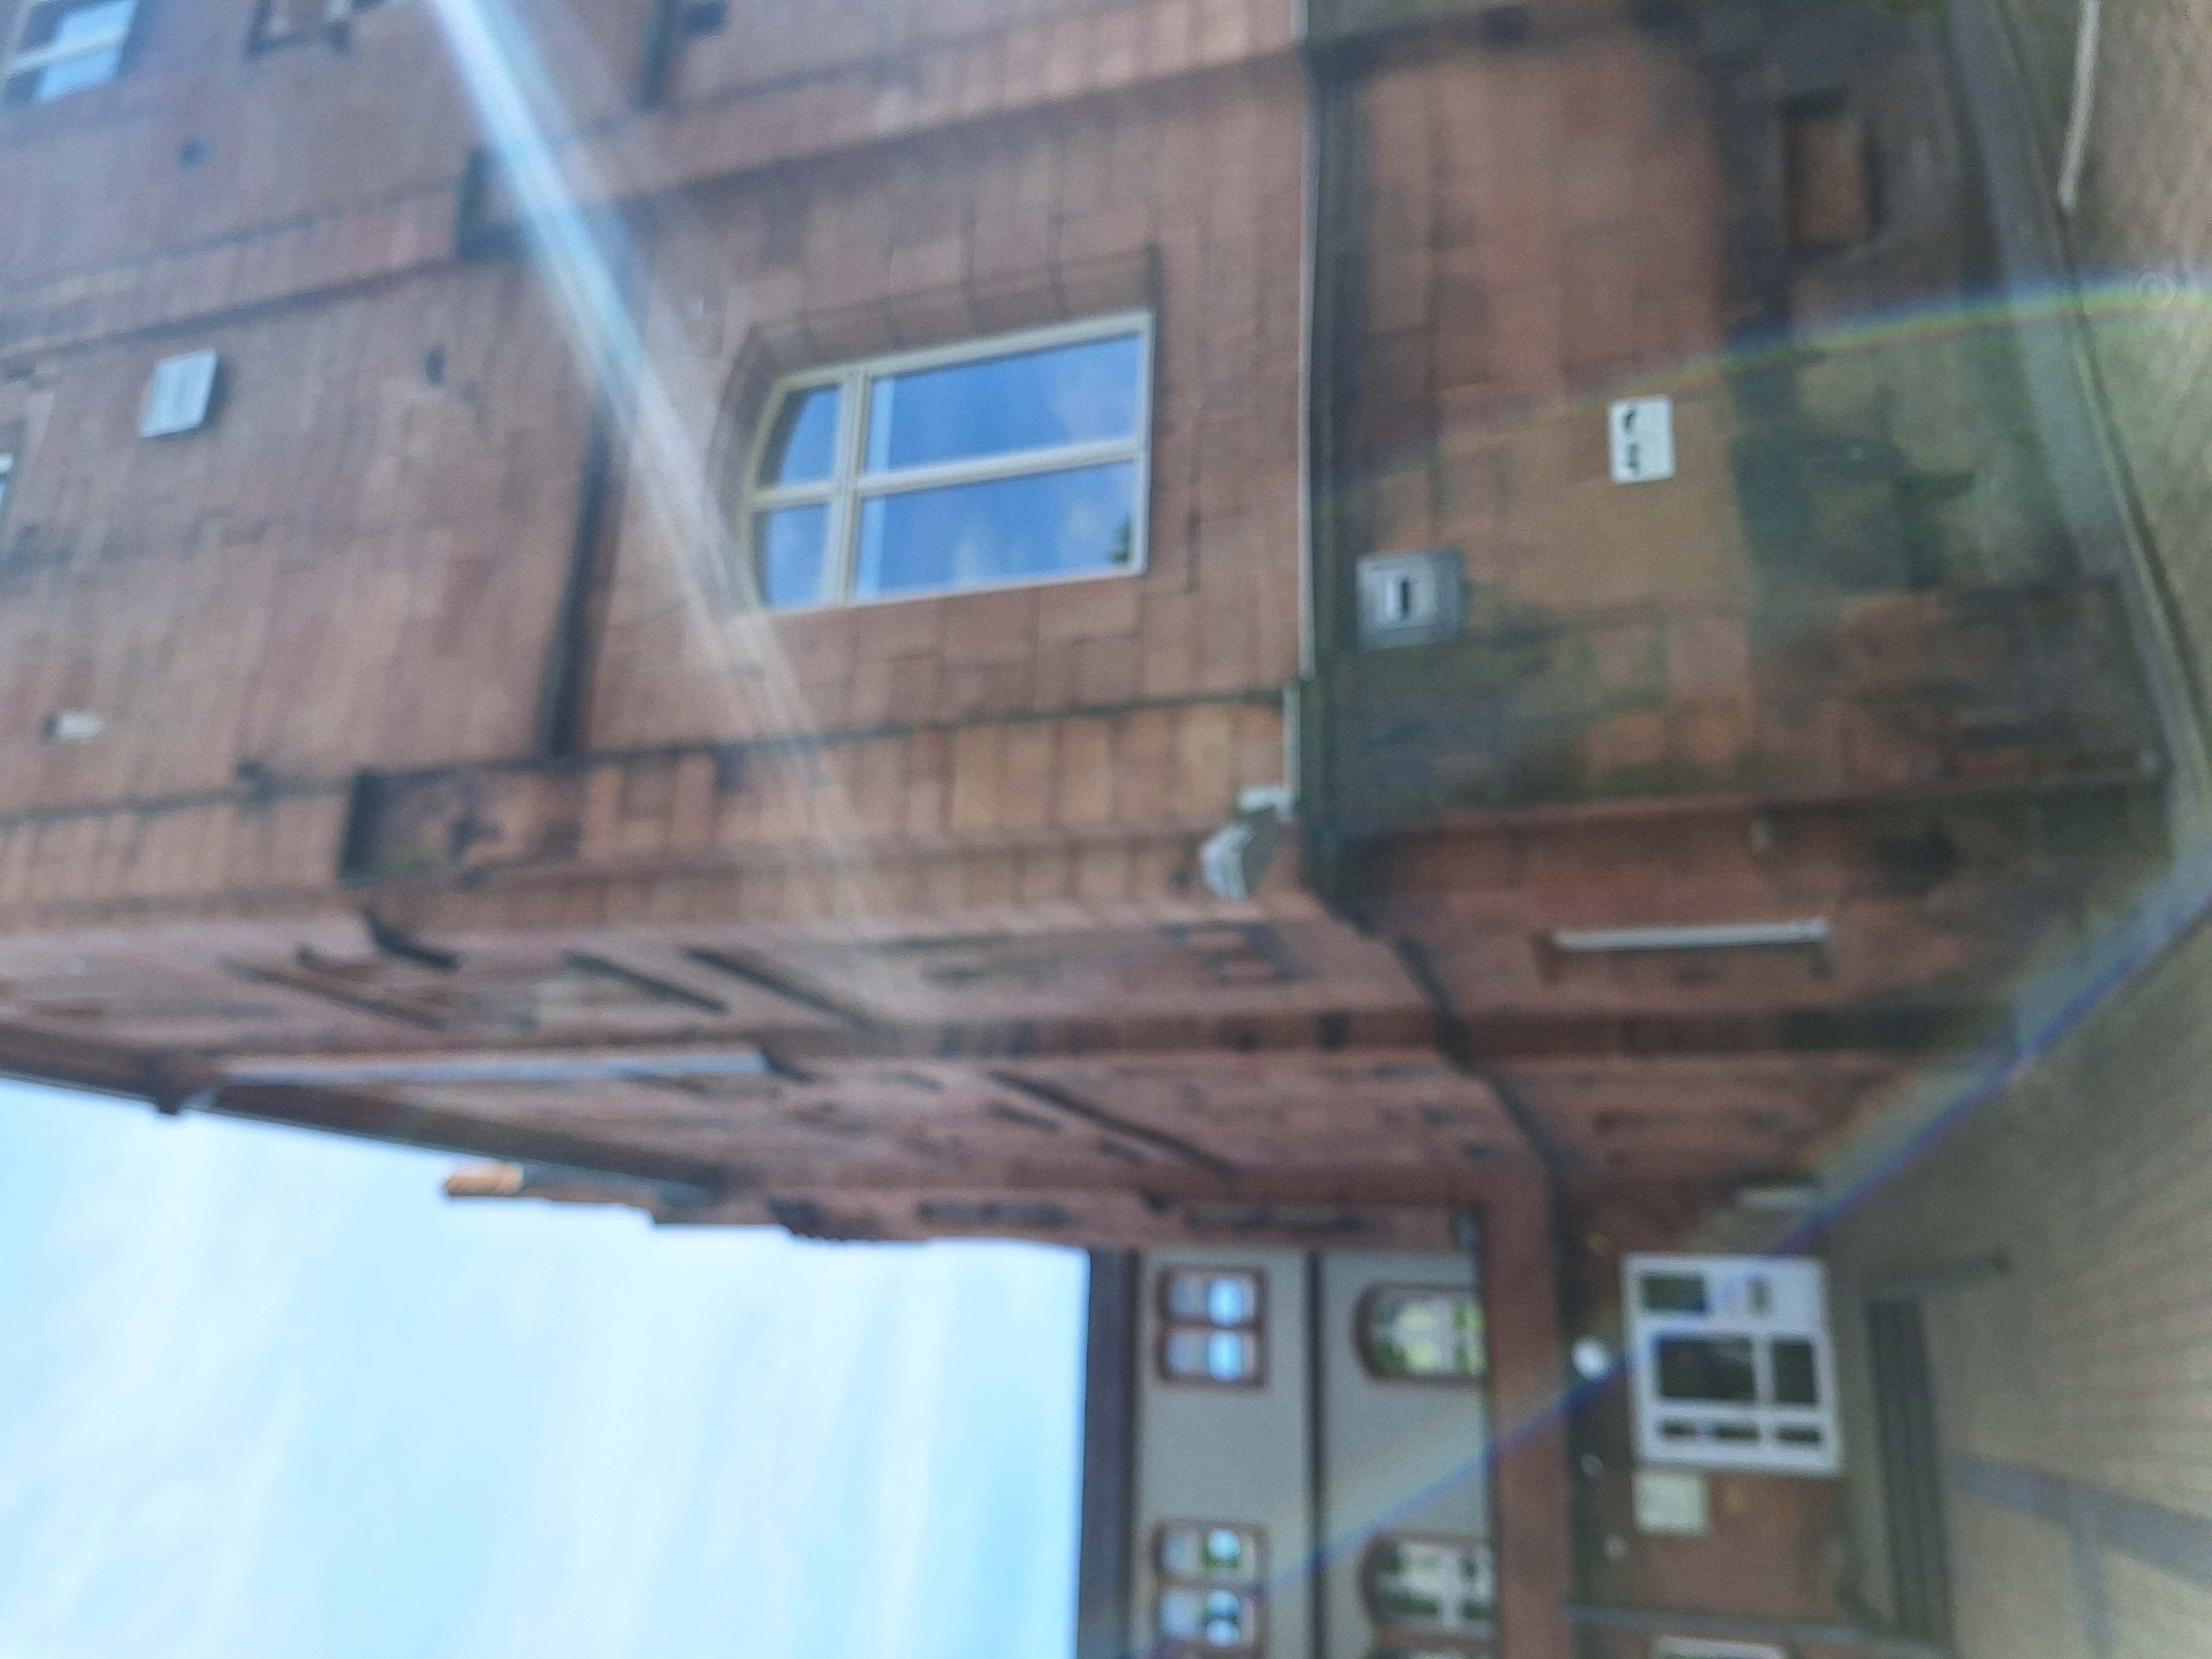
Building: Pilgrimstein 2